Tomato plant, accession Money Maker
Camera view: vertical (180 deg); turntable rotation: 180 degrees
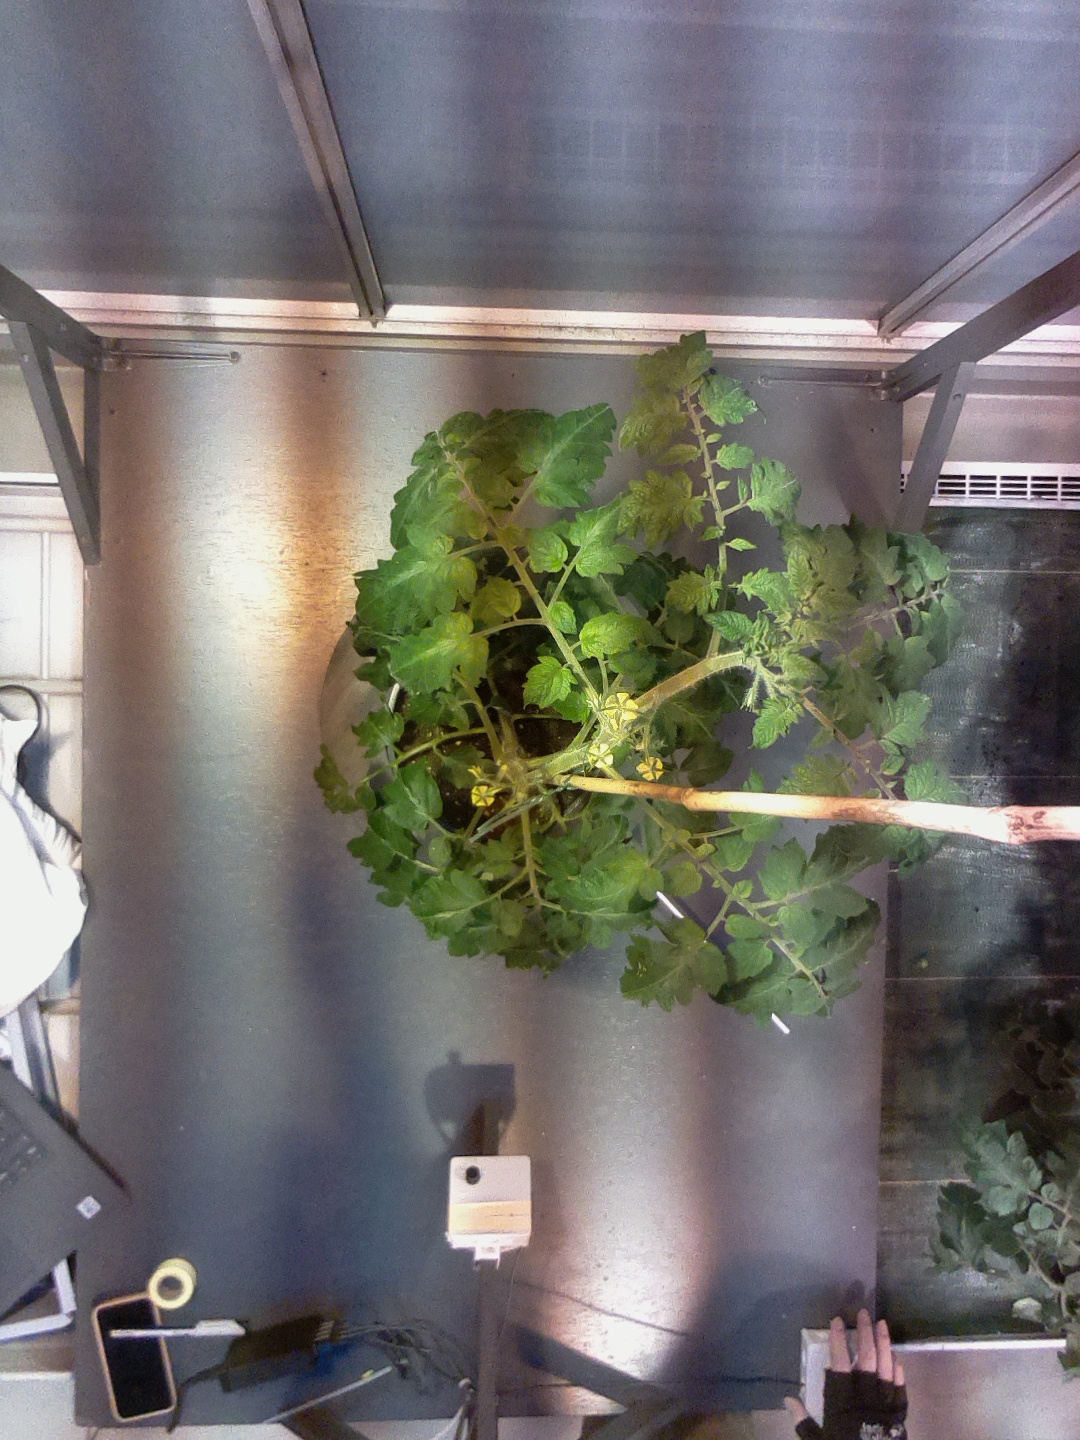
BBCH growth stage 66: Full flowering, 60%-70% of flowers open, more petals falling